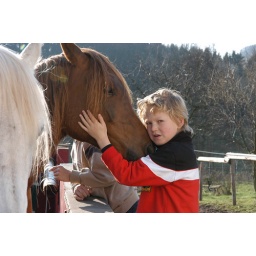
My son says good-morning to. Lilie the Arab mare of our friends in the Eifel